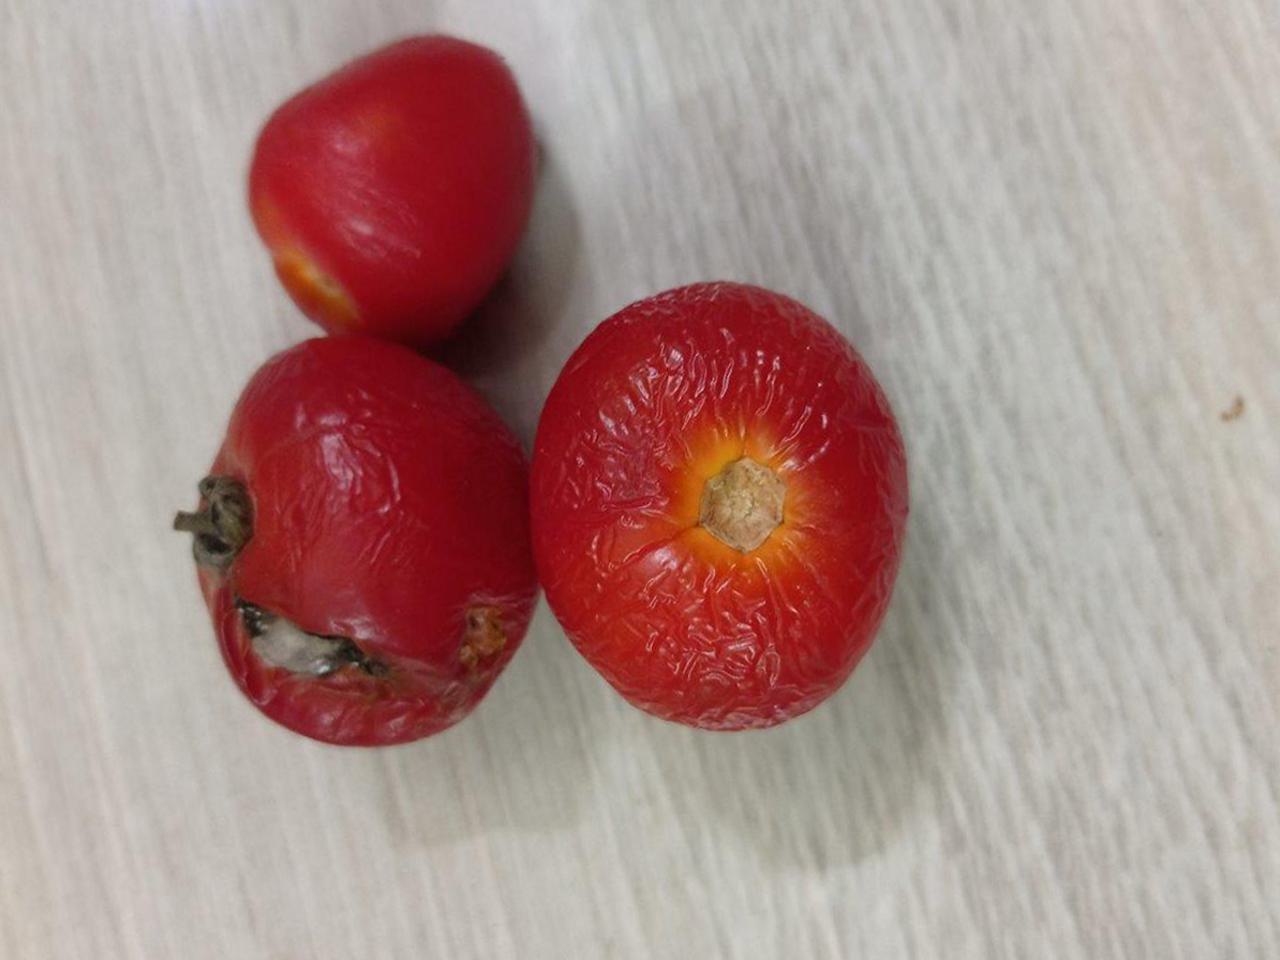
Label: Rotten